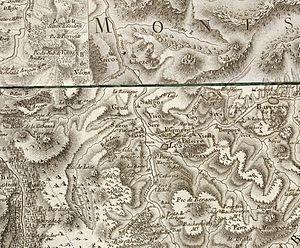
Luz-Saint-Sauveur sur la Carte de Cassini.
Sassis est une commune française située dans le département des Hautes-Pyrénées, en région Occitanie.
Grust est une commune française située dans le département des Hautes-Pyrénées, en région Occitanie.
Esterre est une commune française située dans le département des Hautes-Pyrénées, en région Occitanie.
Viey est une commune française située dans le département des Hautes-Pyrénées, en région Occitanie.
Viscos est une commune française située dans le département des Hautes-Pyrénées, en région Occitanie.
Vizos est une ancienne commune française située dans le département des Hautes-Pyrénées, en région Occitanie. Le 1ᵉʳ janvier 2017, elle a fusionné avec Saligos au sein de la commune nouvelle du même nom.
Luz-Saint-Sauveur est une commune française du département des Hautes-Pyrénées, en région Occitanie. Longtemps dénommée simplement Luz, la ville a pris son nom actuel de Luz-Saint-Sauveur le 9 avril 1962. Ses habitants se nomment les Luzéens.
Esquièze-Sère est une commune française située dans le département des Hautes-Pyrénées, en région Occitanie.
Chèze est une commune française située dans le département des Hautes-Pyrénées, en région Occitanie.
Viella est une commune française située dans le département des Hautes-Pyrénées, en région Occitanie.
Sers est une commune française située dans le département des Hautes-Pyrénées, en région Occitanie.
Saligos est depuis le 1ᵉʳ janvier 2017, une commune nouvelle française située dans le département des Hautes-Pyrénées, en région Occitanie.
Betpouey est une commune française située dans le département des Hautes-Pyrénées, en région Occitanie.
Sazos est une commune française située dans le département des Hautes-Pyrénées, en région Occitanie.